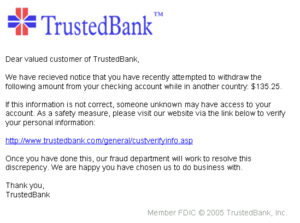
En mathématiques et plus précisément en théorie algébrique des nombres, l’arithmétique modulaire est un ensemble de méthodes permettant la résolution de problèmes sur les nombres entiers. Ces méthodes dérivent de l’étude du reste obtenu par une division euclidienne.
L'ingénierie sociale est, dans le contexte de la sécurité de l'information, une pratique de manipulation psychologique à des fins d'escroquerie. Les termes plus appropriés à utiliser sont le piratage psychologique ou la fraude psychologique. Dans le contexte de la sécurité de l'information, la désignation ingénierie sociale est déconseillée puisqu'elle n'accentue pas le concept de tromperie.
L’hameçonnage est une technique utilisée par des fraudeurs pour obtenir des renseignements personnels dans le but de perpétrer une usurpation d'identité. La technique consiste à faire croire à la victime qu'elle s'adresse à un tiers de confiance — banque, administration, etc. — afin de lui soutirer des renseignements personnels : mot de passe, numéro de carte de crédit, numéro ou photocopie de la carte nationale d'identité, date de naissance, etc. En effet, le plus souvent, une copie exacte d'un site internet est réalisée dans l'optique de faire croire à la victime qu'elle se trouve sur le site internet officiel où elle pensait se connecter. La victime va ainsi saisir ses codes personnels qui seront récupérés par celui qui a créé le faux site, il aura ainsi accès aux données personnelles de la victime et pourra dérober tout ce que la victime possède sur ce site. L’attaque peut aussi être réalisée par courrier électronique ou autres moyens électroniques.